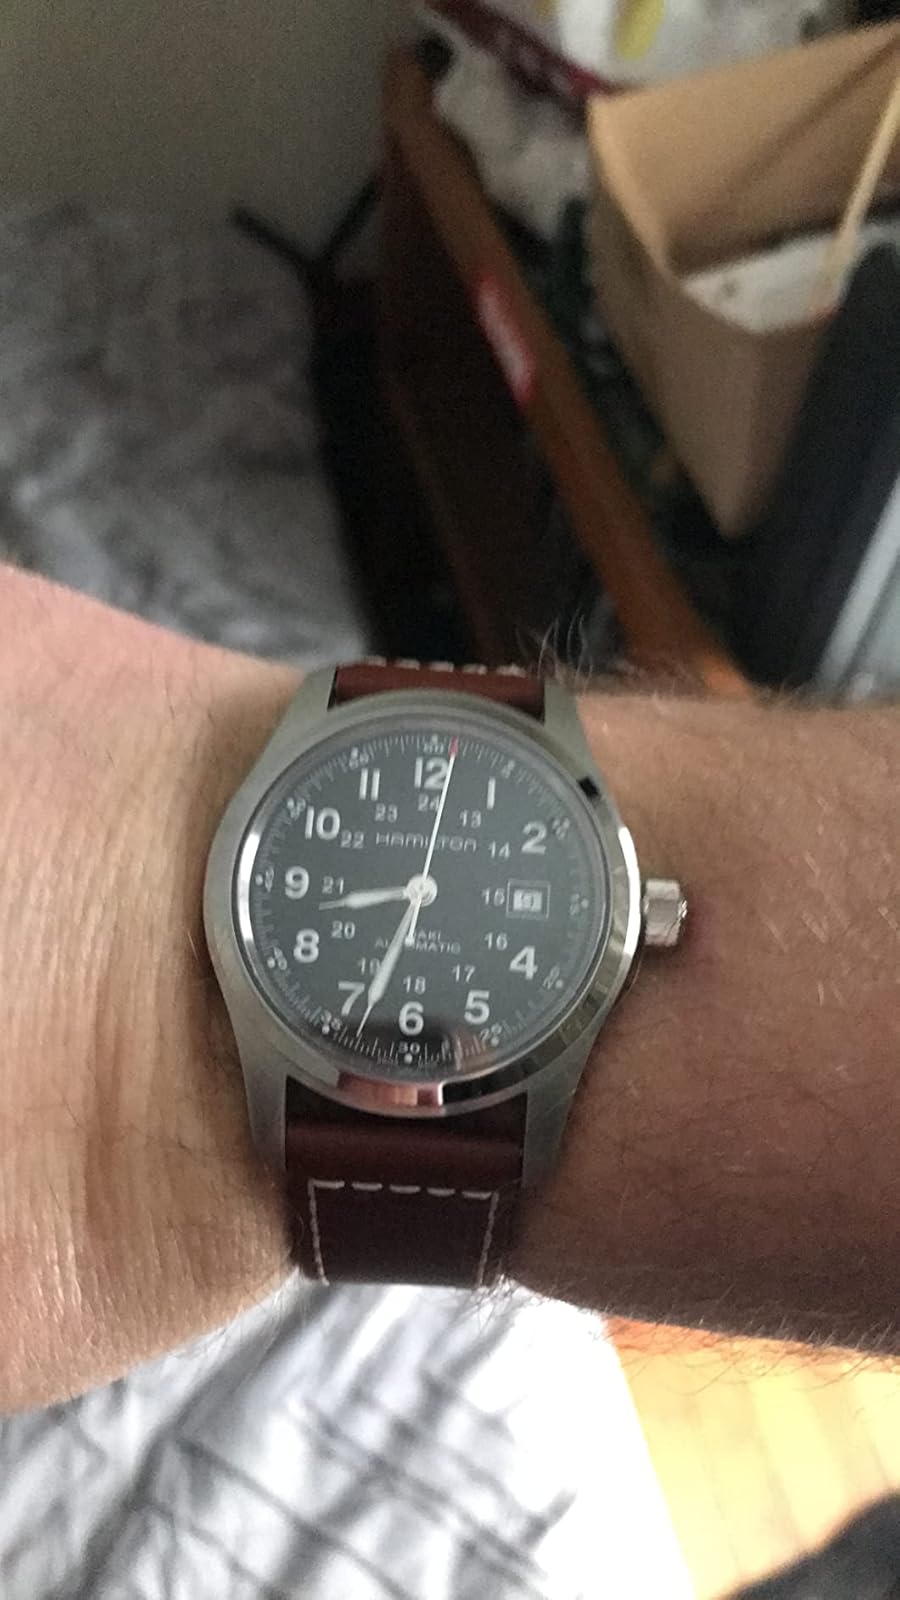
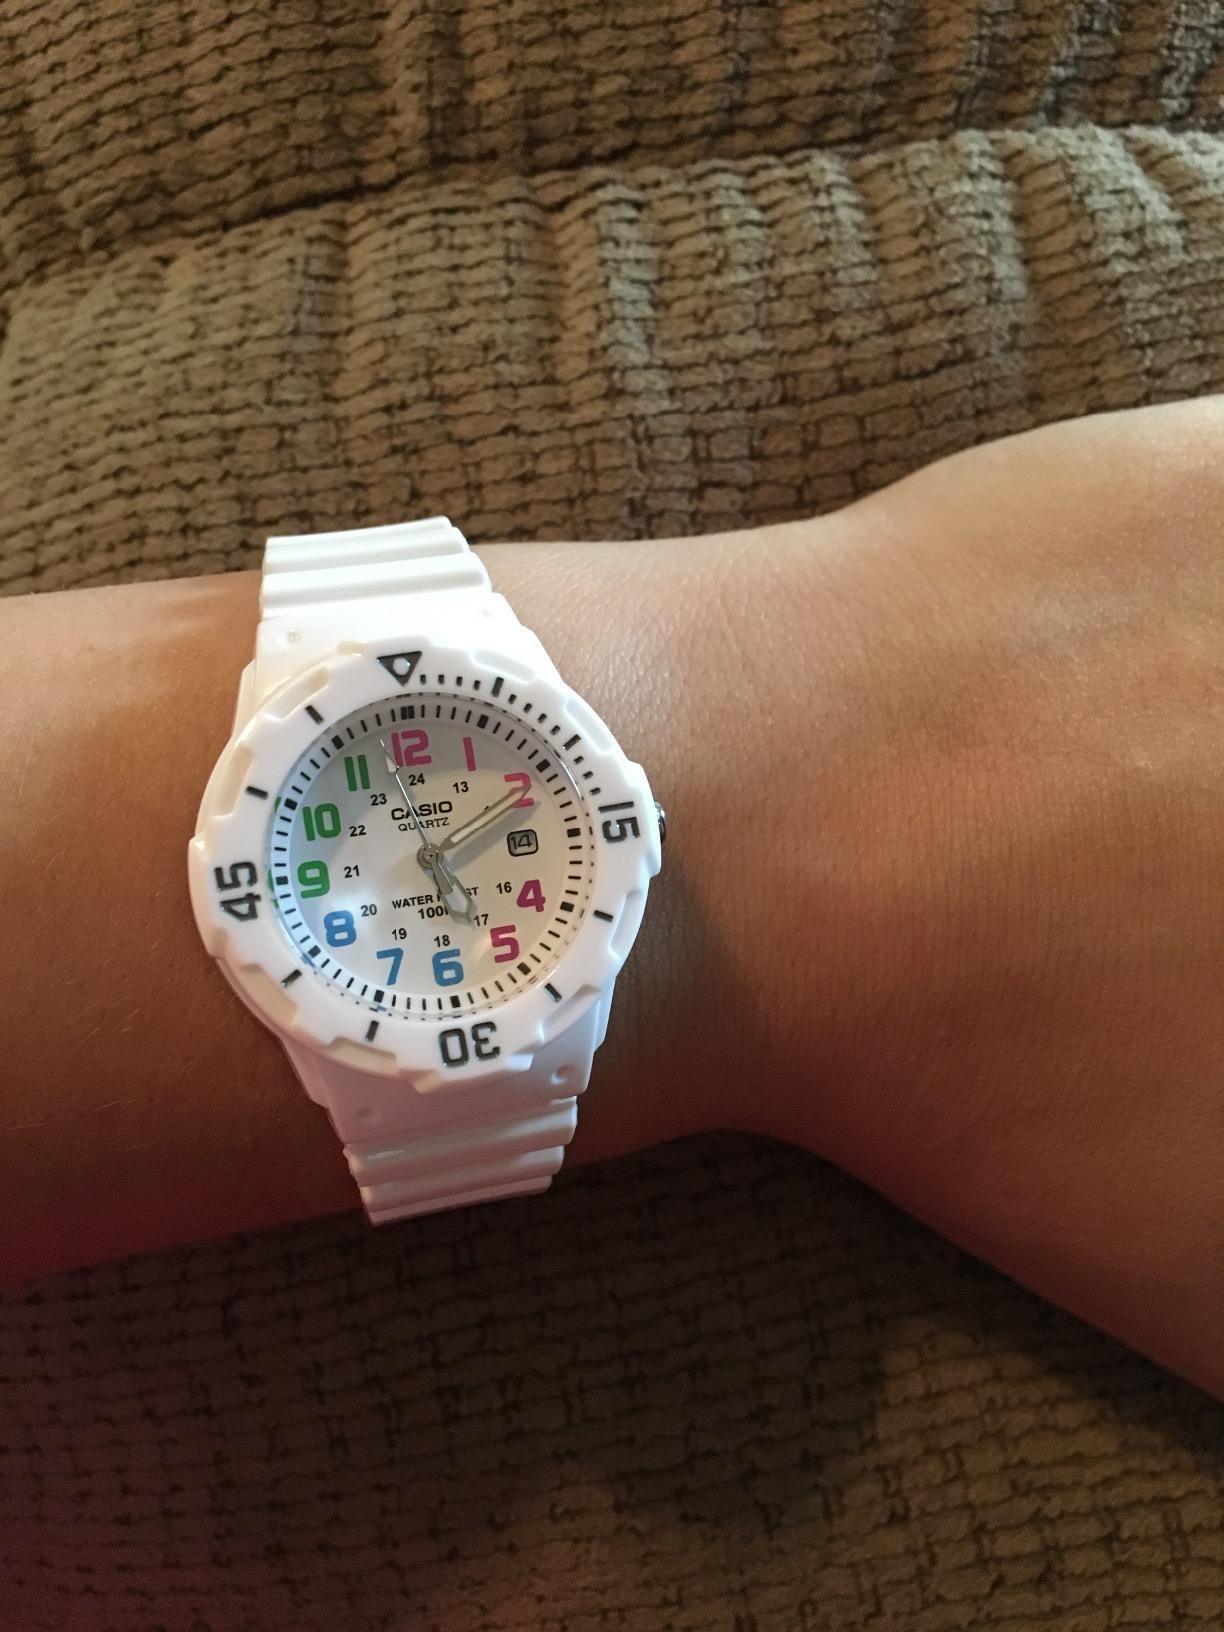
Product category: accessories_watch
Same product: no